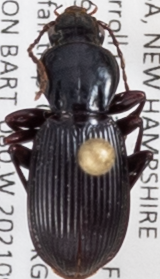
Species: Pterostichus tristis
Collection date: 2021-09-08 04:00:00
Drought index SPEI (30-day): -0.438
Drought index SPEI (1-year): -0.922
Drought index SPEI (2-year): -0.676